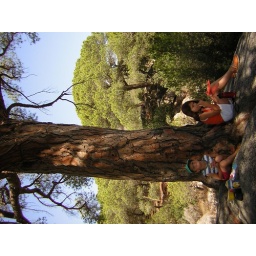
Eating lunch on the tree in the rock 2